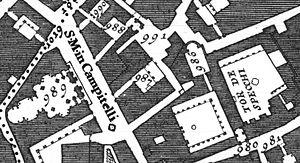
La Piazza di Campitelli, appelée jusqu'en 1871 piazza Santa Maria in Campitelli, est une place du centre historique de Rome. Elle tire son nom du district du même nom et est située non loin du Capitole, au sud-est de la colline. Auparavant, elle était connue sous le nom de « piazza dei Capizucchi », du nom de la famille qui vivait à cet endroit depuis la fin du Moyen Âge.